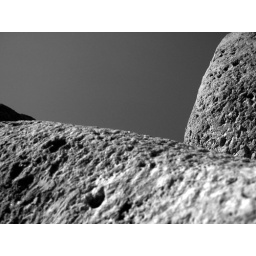
yellow nude against blue february sky